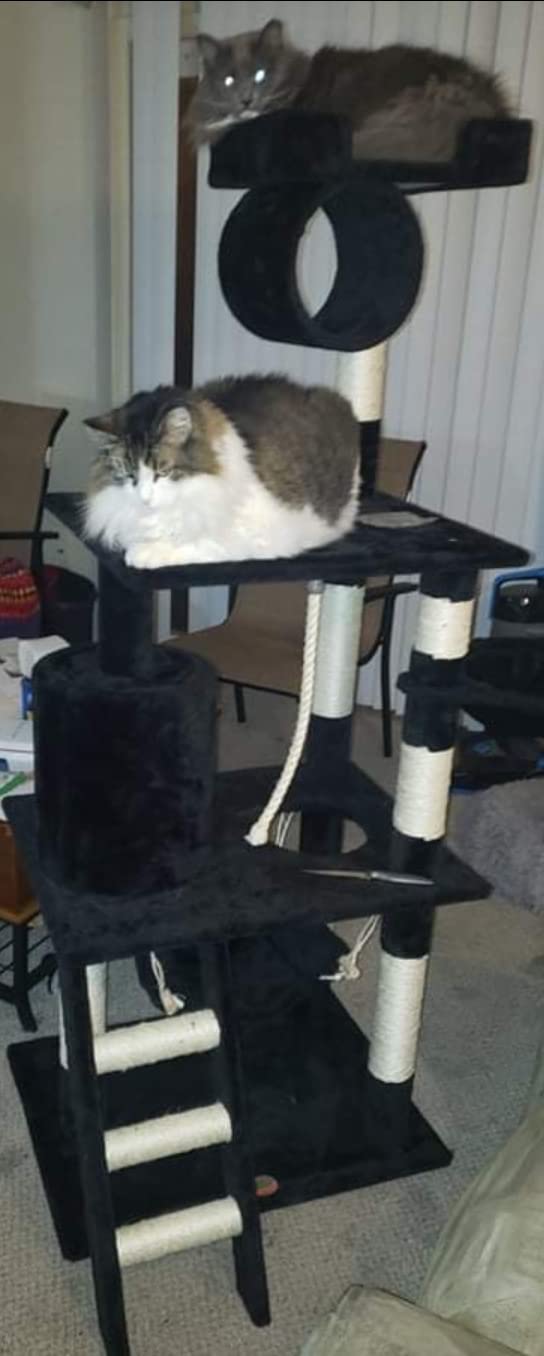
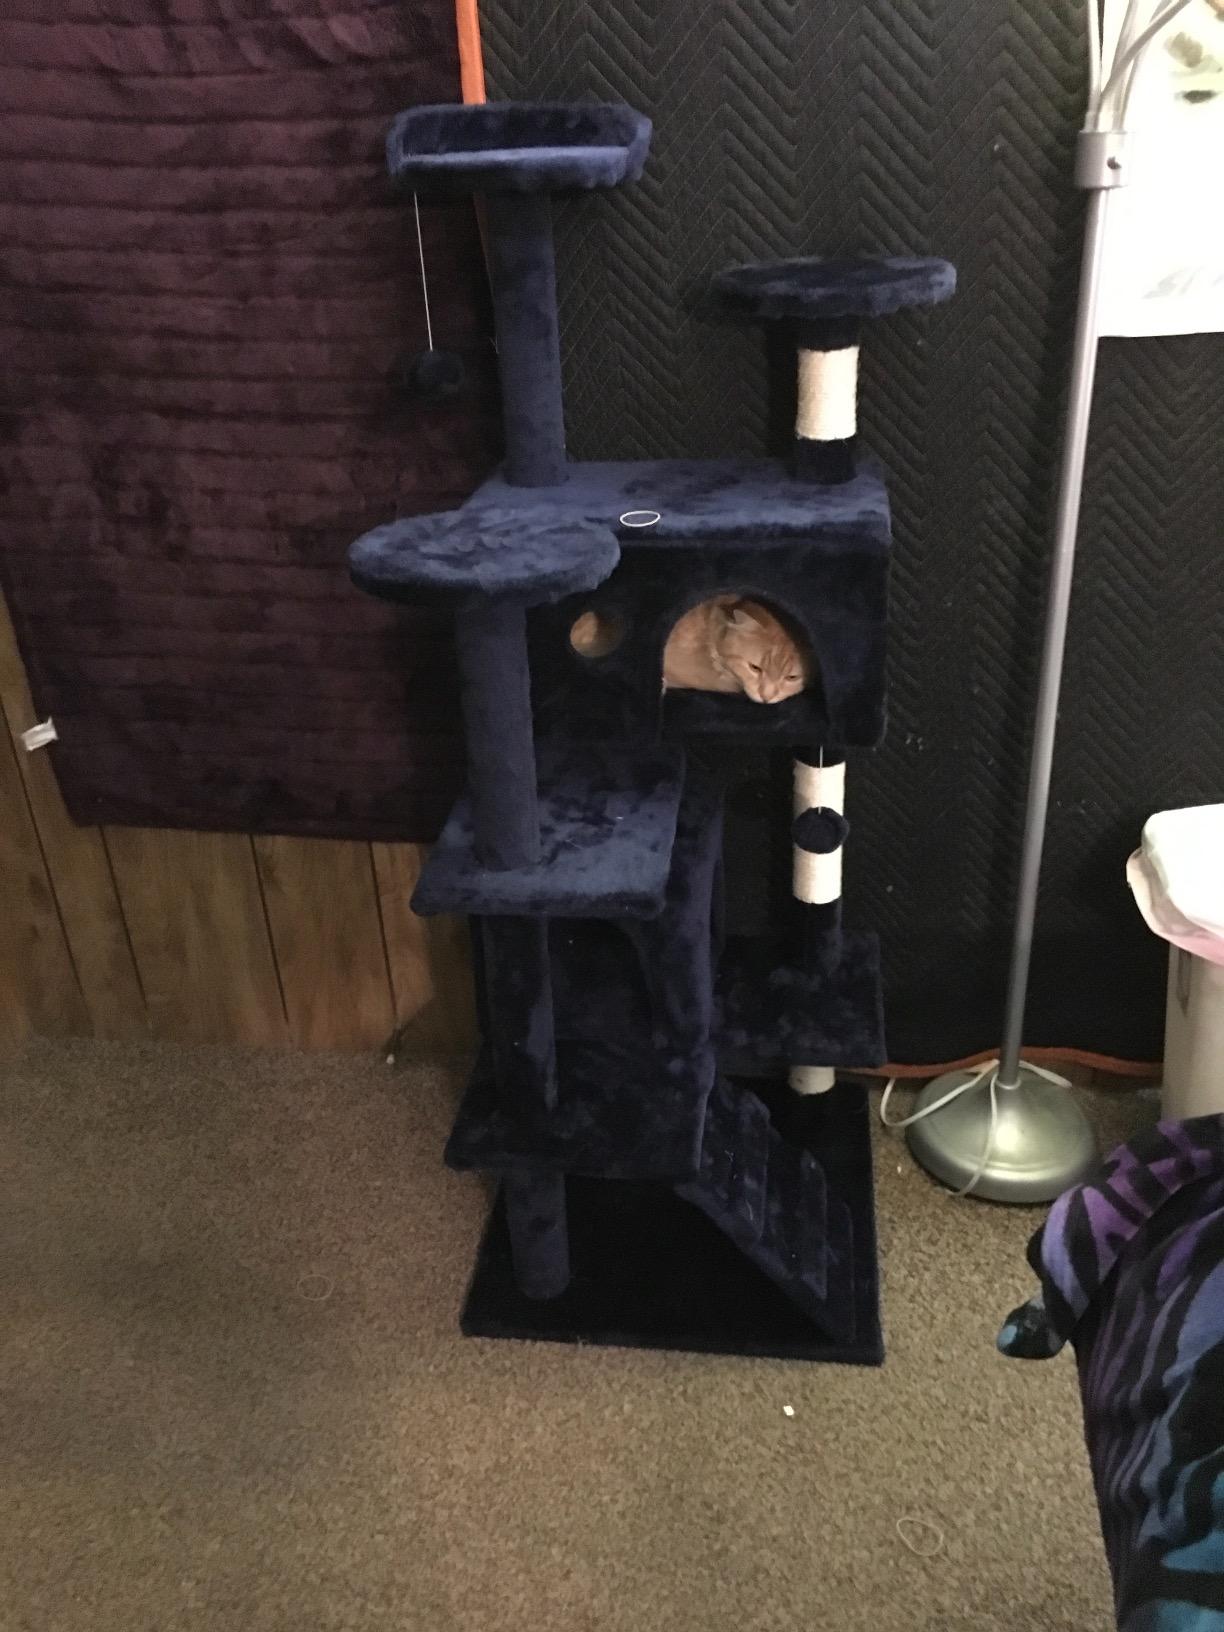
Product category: items_cat tree
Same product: no